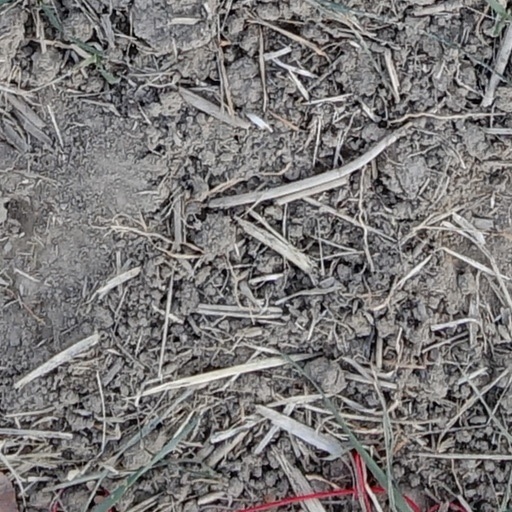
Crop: wheat